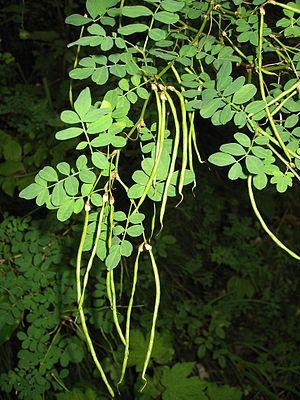
La coronille des jardins ou coronille arbrisseau est un arbuste de la famille des Fabacées.